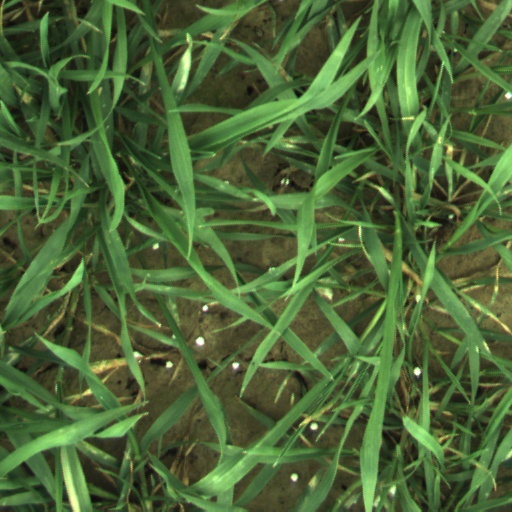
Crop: wheat